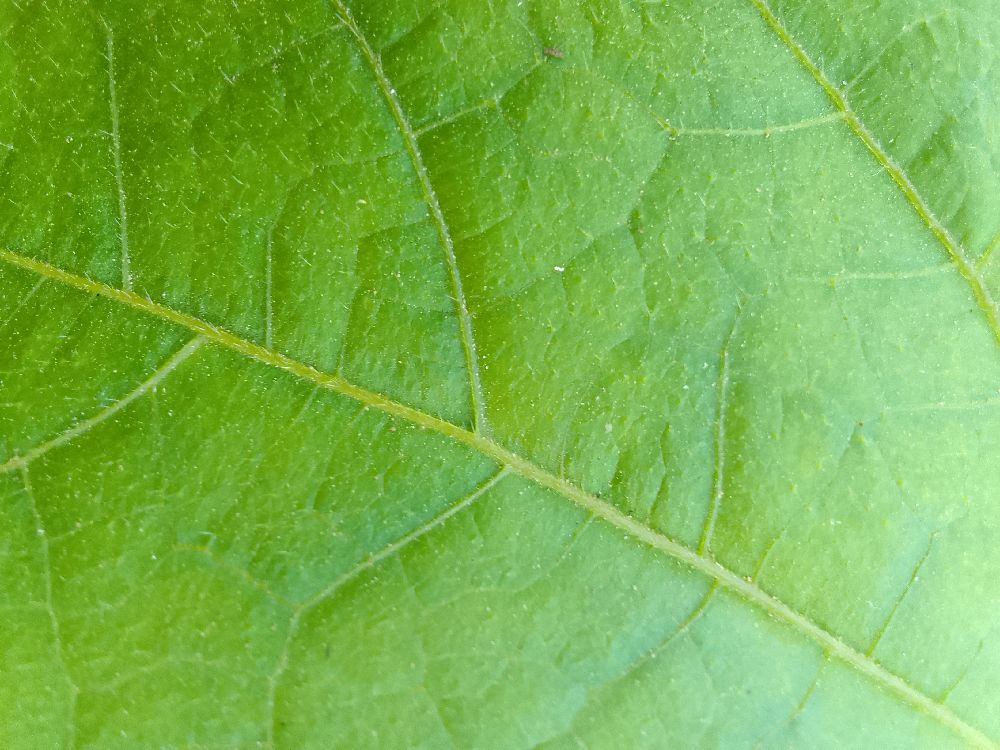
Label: healthy